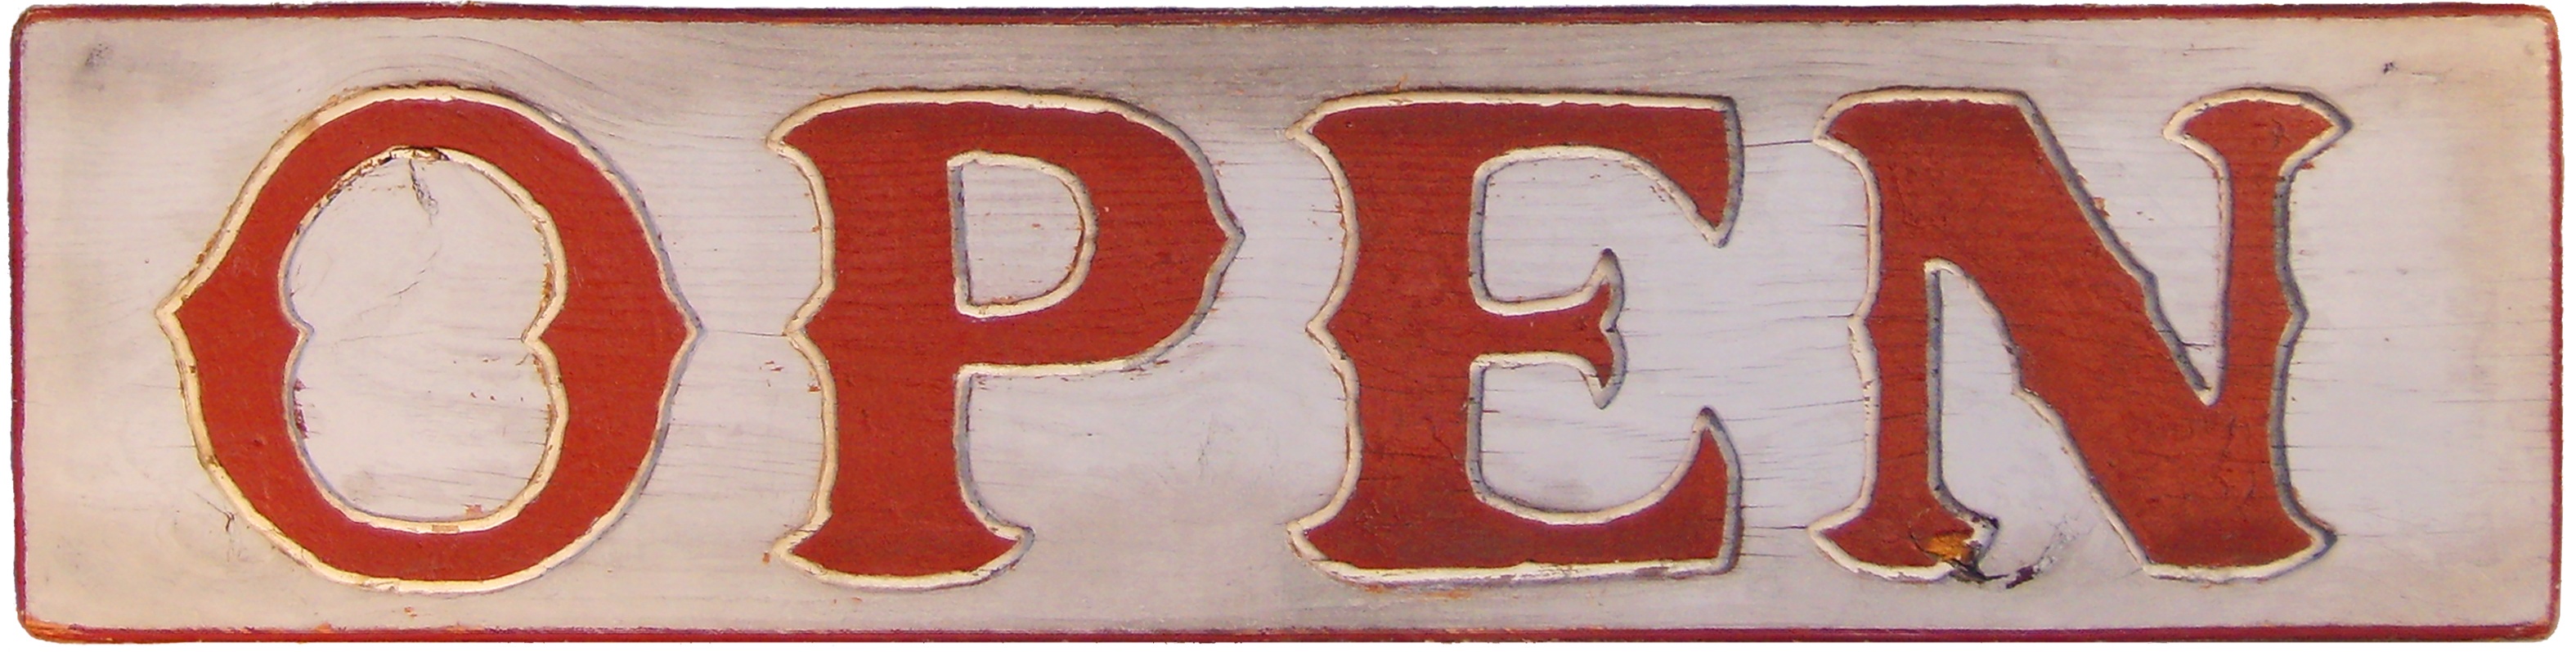
open, word, vintage, number, sign, red, banner, signage, font, art, text, wooden, calligraphy, carving, vehicle registration plate, house numbering